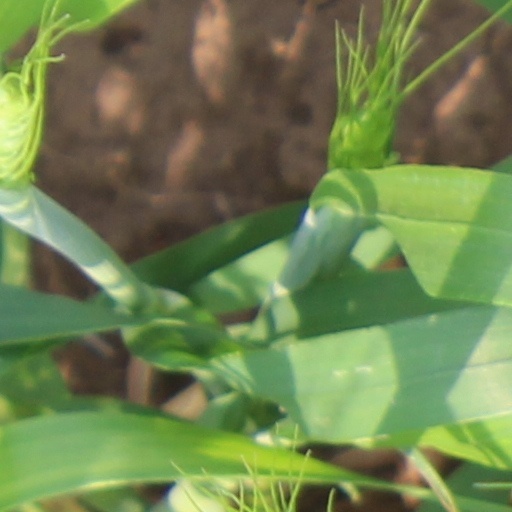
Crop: wheat